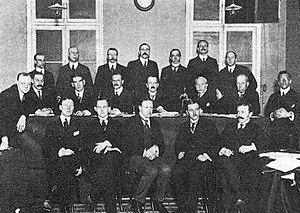
Membres-fondateurs de la Fédération internationale de tennis, le 1er mars 1913 à Paris, rue Duphot.
Robert Gallay est un officier et dirigeant sportif français, investi particulièrement dans le tennis.
La Fédération internationale de tennis est une association sportive internationale qui compte 210 fédérations nationales affiliées en 2013.
La Fédération internationale de tennis est une association sportive internationale qui compte 210 fédérations nationales affiliées en 2013.